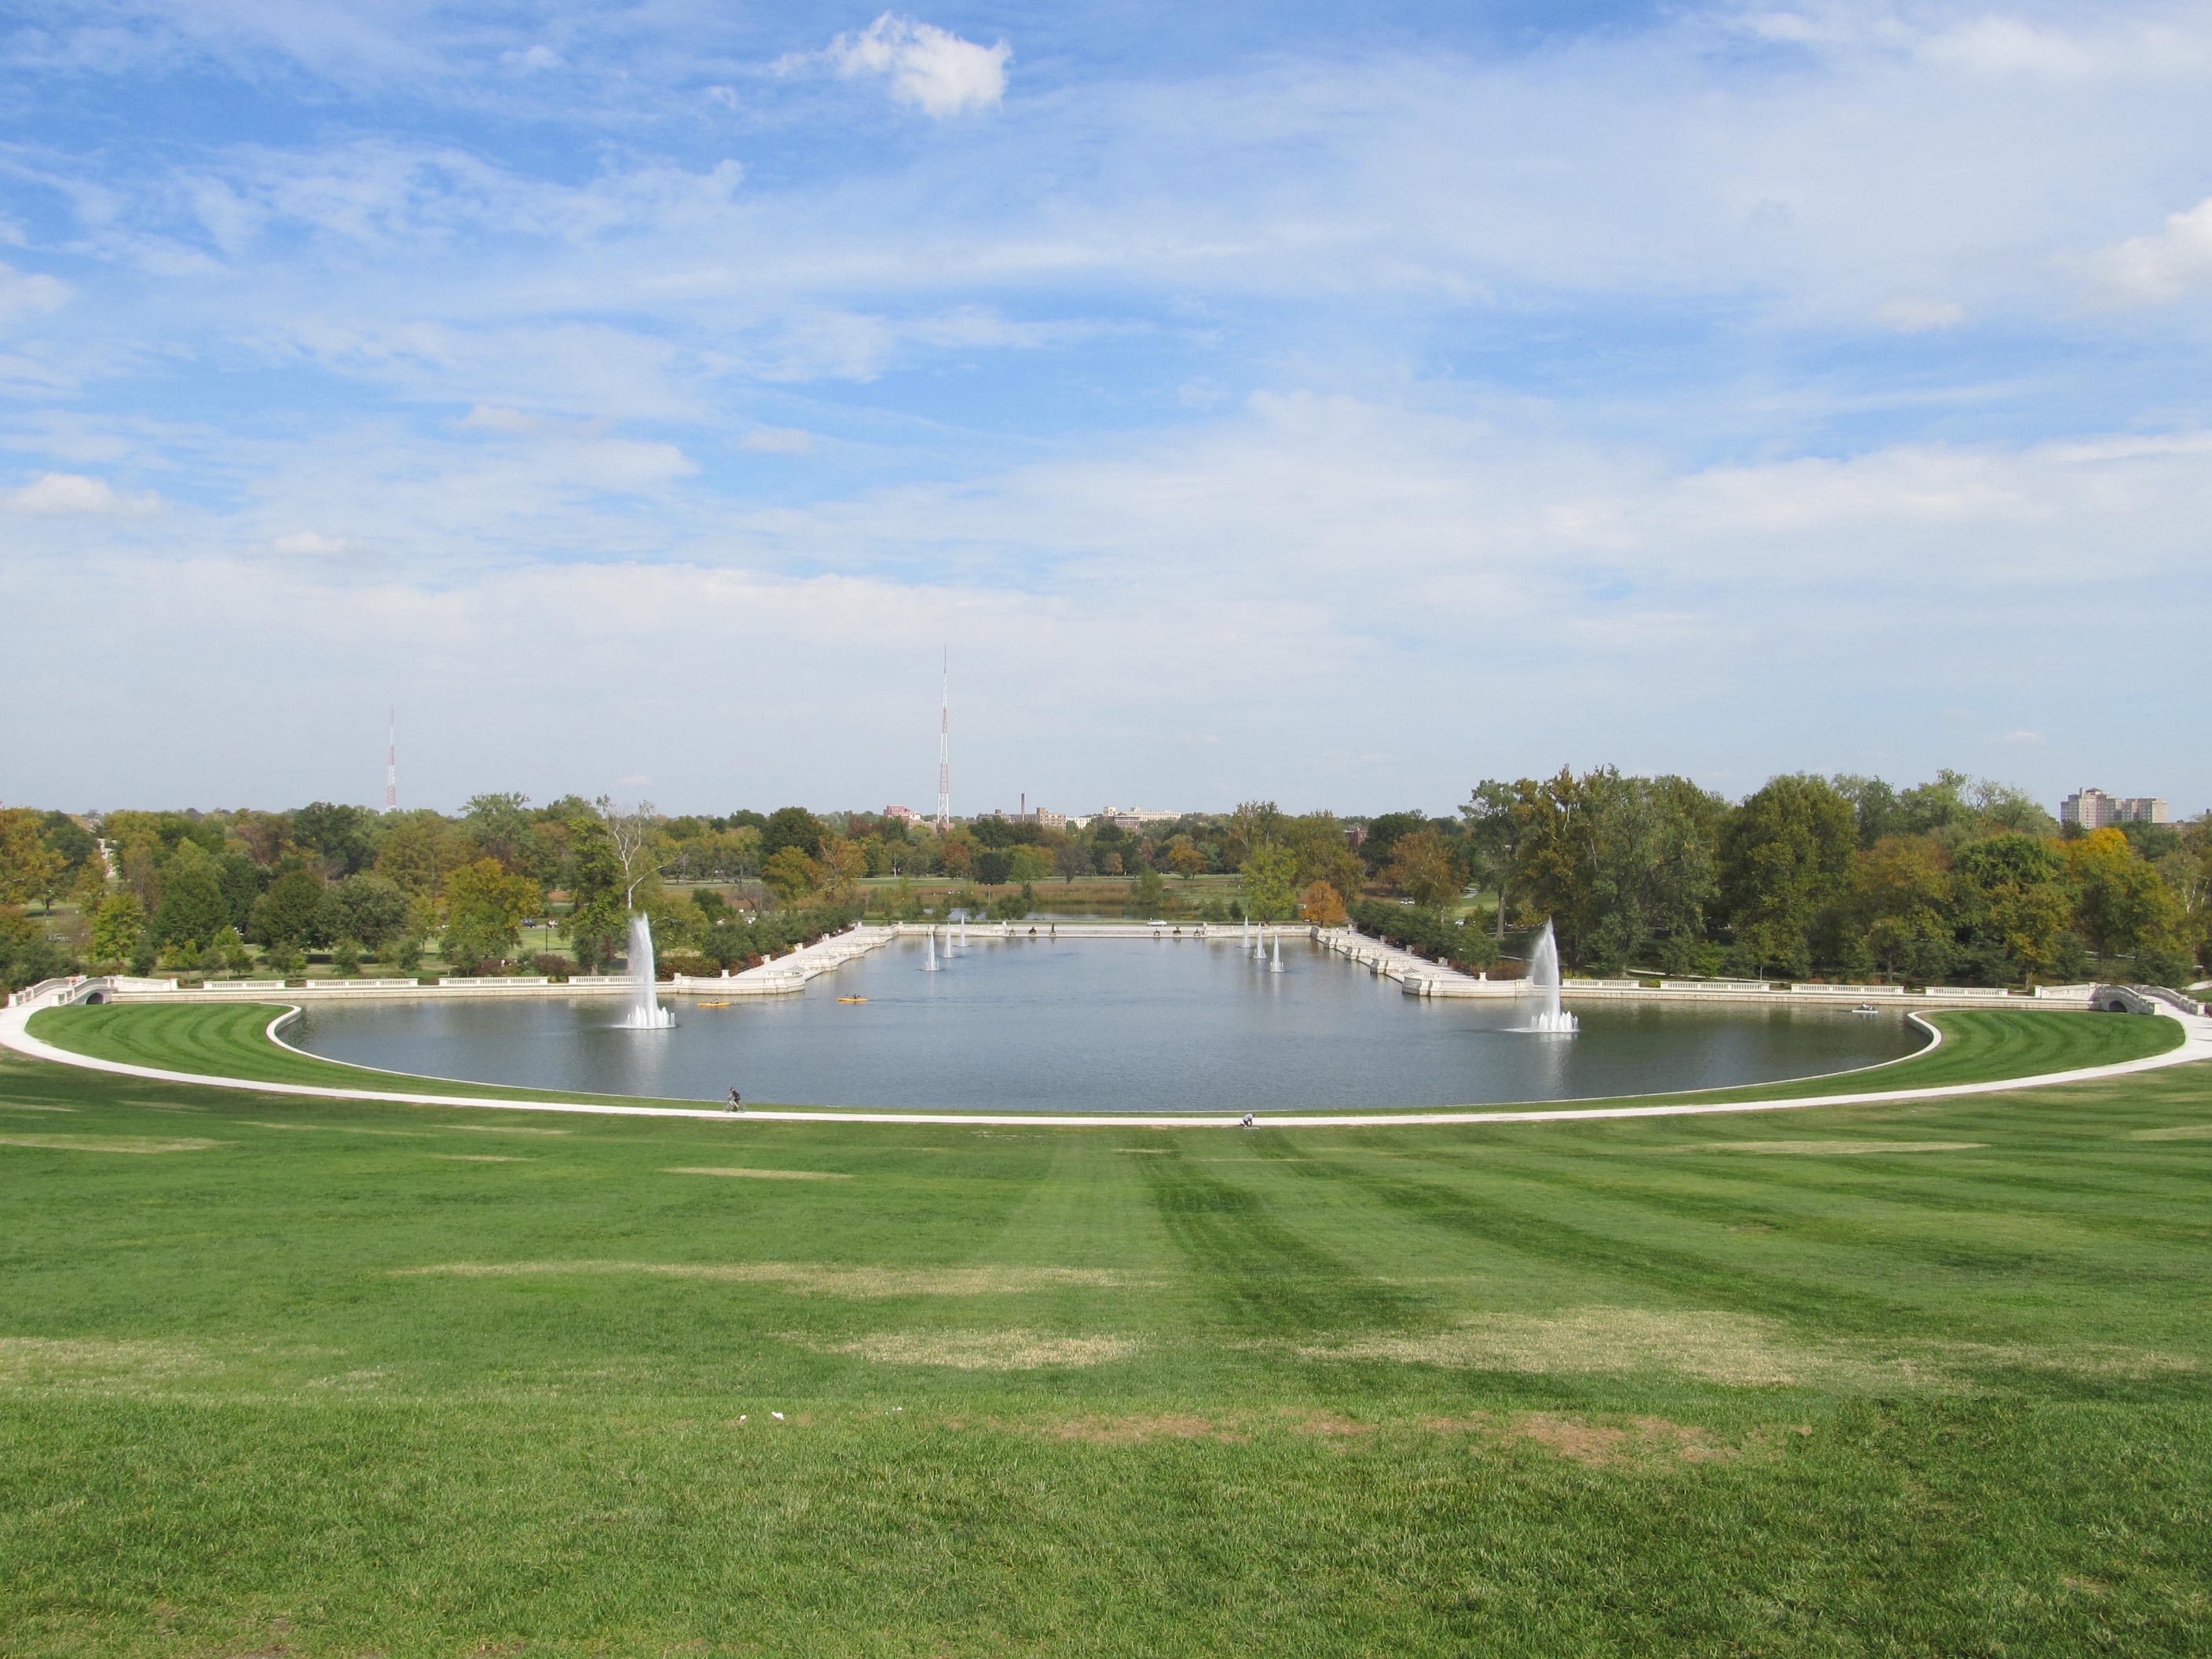
landscape, grass, structure, lawn, hill, panoramic, swimming pool, reservoir, stadium, blue sky, golf course, landscaping, fountain, estate, missouri, art museum, sunny sky, st louis, reflecting pool, forest park, atmosphere of earth, sport venue, art hill, 1904 world's fair, 1904 louisiana purchase exposition